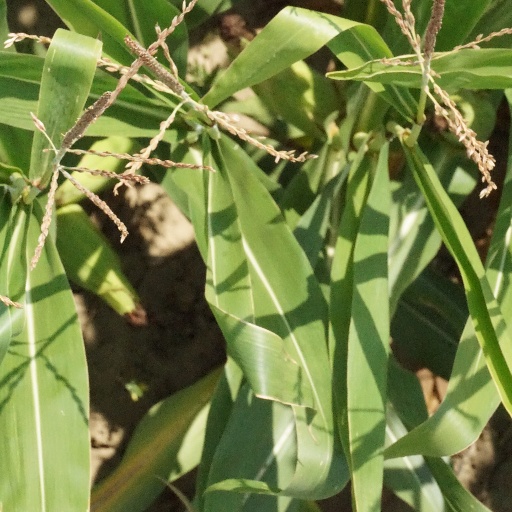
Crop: maize; corn